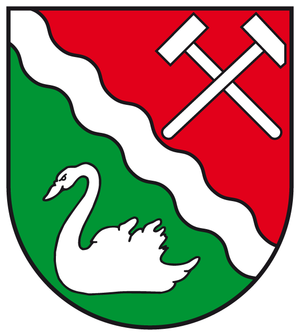
Völpke est une commune allemande de l'arrondissement de la Börde, Land de Saxe-Anhalt.